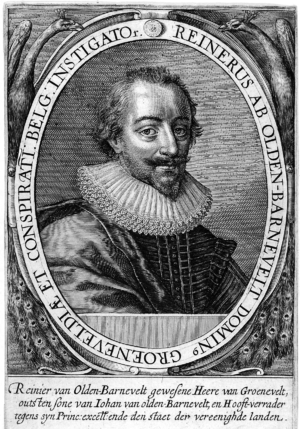
René van Oldenbarnevelt, en néerlandais, Reinier van Oldenbarnevelt, seigneur de Groeneveld est une personnalité politique des Provinces-Unies.